Alex Arlitt

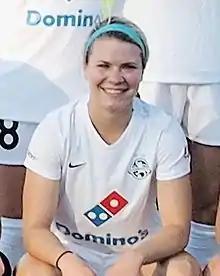
Arlitt with FC Kansas City in 2016

Alexis Elaine Arlitt (born August 25, 1993) is an American former soccer player who played as a defender for FC Kansas City in the NWSL.